Ewa Paradies

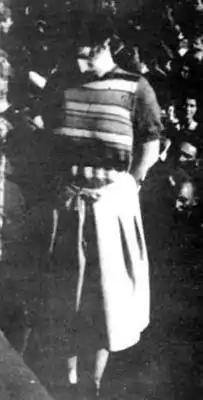
Ewa Paradies after her execution

Ewa Paradies (17 December 1920 – 4 July 1946) was a Nazi concentration camp overseer.